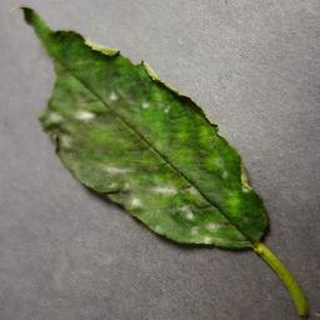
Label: cherry_powdery_mildew